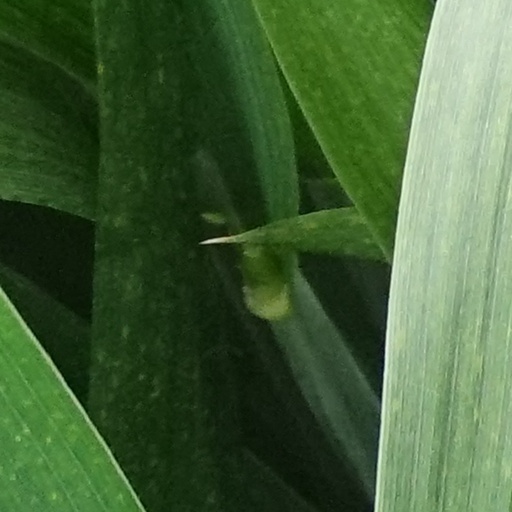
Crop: wheat